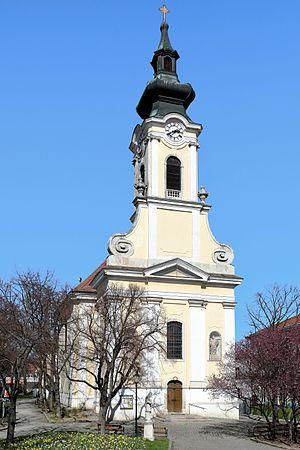
Mathias Franz Gerl dit aussi Mathias Gerl le jeune est un architecte et maître d'œuvre autrichien.